Hydreuma

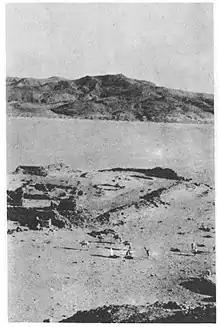
Ruins of the Hydreuma at Paneion (Πανεῖον), El-Kanayis Egypt

In Roman Egypt, a ' (plural ') was an enclosed (and often fortified) "watering station" along trade routes in dry regions. A "hydreuma" was a manned and fortified watering hole or way station along a caravan route, providing a man-made oasis.